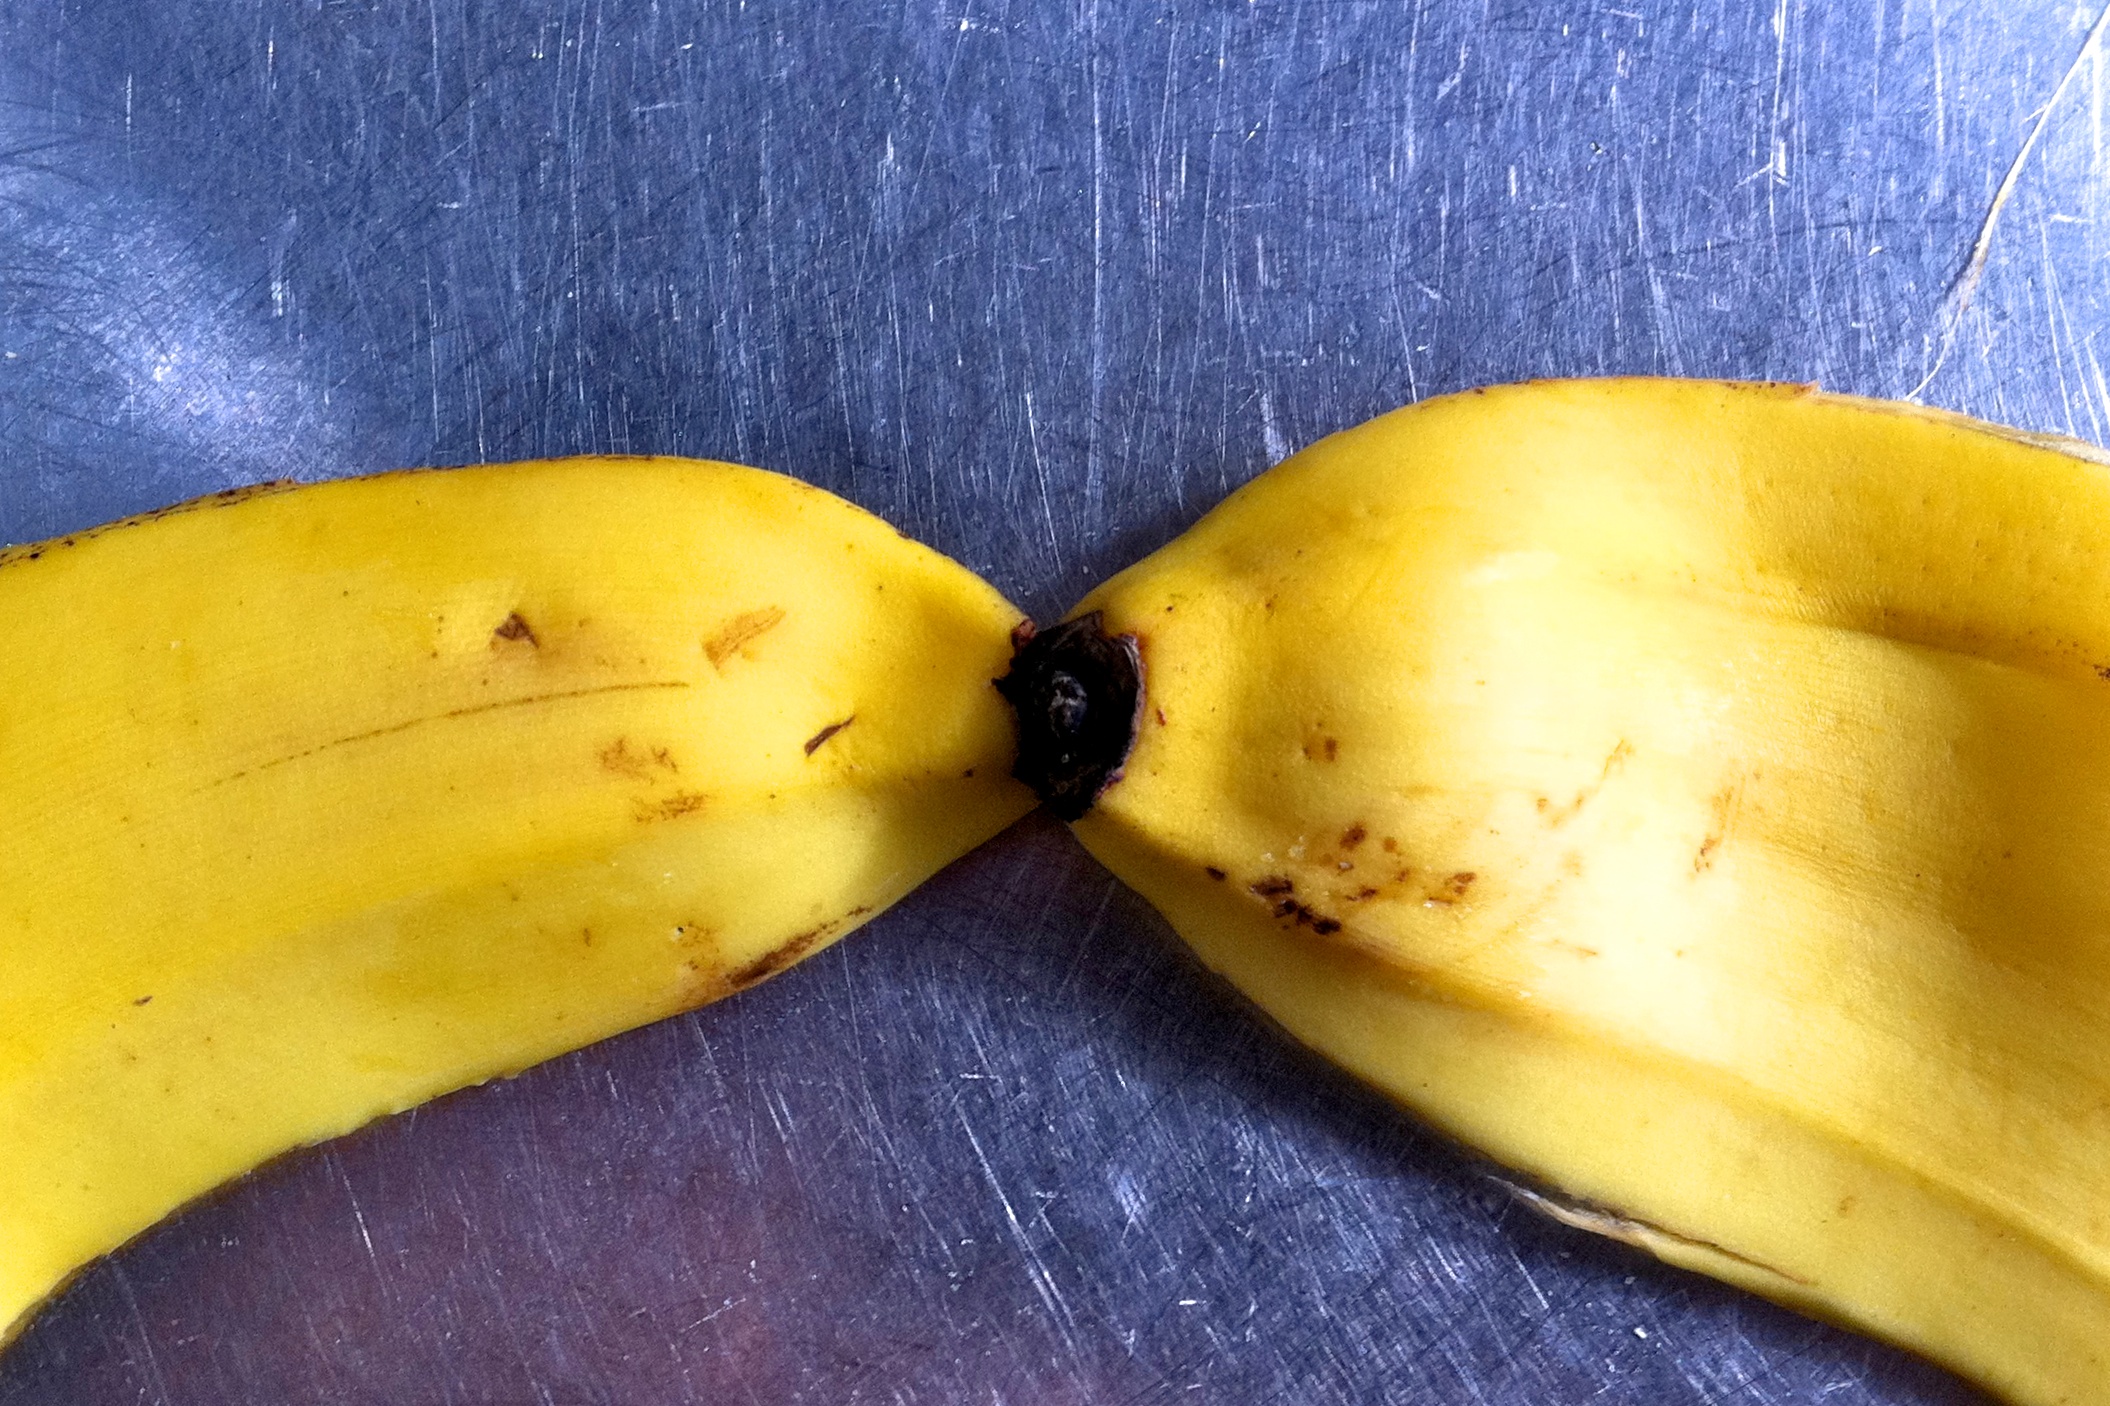
plant, fruit, leaf, food, produce, vegetable, yellow, banana, dailyshoot, macro photography, flowering plant, land plant, banana family, cooking plantain